Cairo Citadel

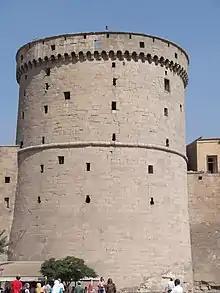
The "Burj al-Muqattam", a tower built by the Ottoman governor Ibrahim Pasha around 1525

Lastly, al-Nasir's other most notable contribution, and the only major structure of his reign still preserved at the Citadel, was the Mosque of al-Nasir, also situated in the Southern Enclosure. This was built in 1318 on the site of an earlier Ayyubid main mosque which he demolished in order to serve as the new grand mosque of the Citadel. Al-Nasir renovated his mosque again in 1335. Some of its huge columns were also re-used from Pharaonic-era buildings, much like the columns of the Great Iwan. While its structure is well preserved, most of its rich marble paneling decoration was stripped away and shipped to Istanbul by the Ottoman sultan Selim I after his conquest of Egypt.